Sumba

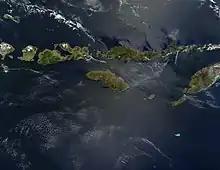
August 2003 NASA satellite photograph of the Lesser Sunda Islands; Sumba is in the bottom centre

In 1866, the island of Sumba was transferred to and dominated by the Dutch East Indies colonization power. The well-known Christianization of the natives of Sumba Island was started in 1886 by the Dutch under the Douwe Wielenga Jesuits missionary program in the district of Laura in West Sumba.